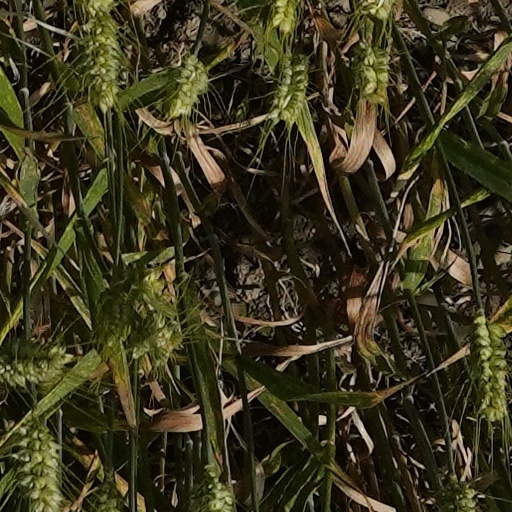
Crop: wheat